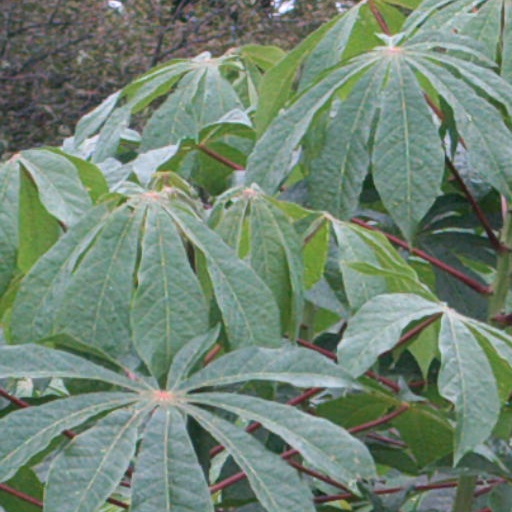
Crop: cassava